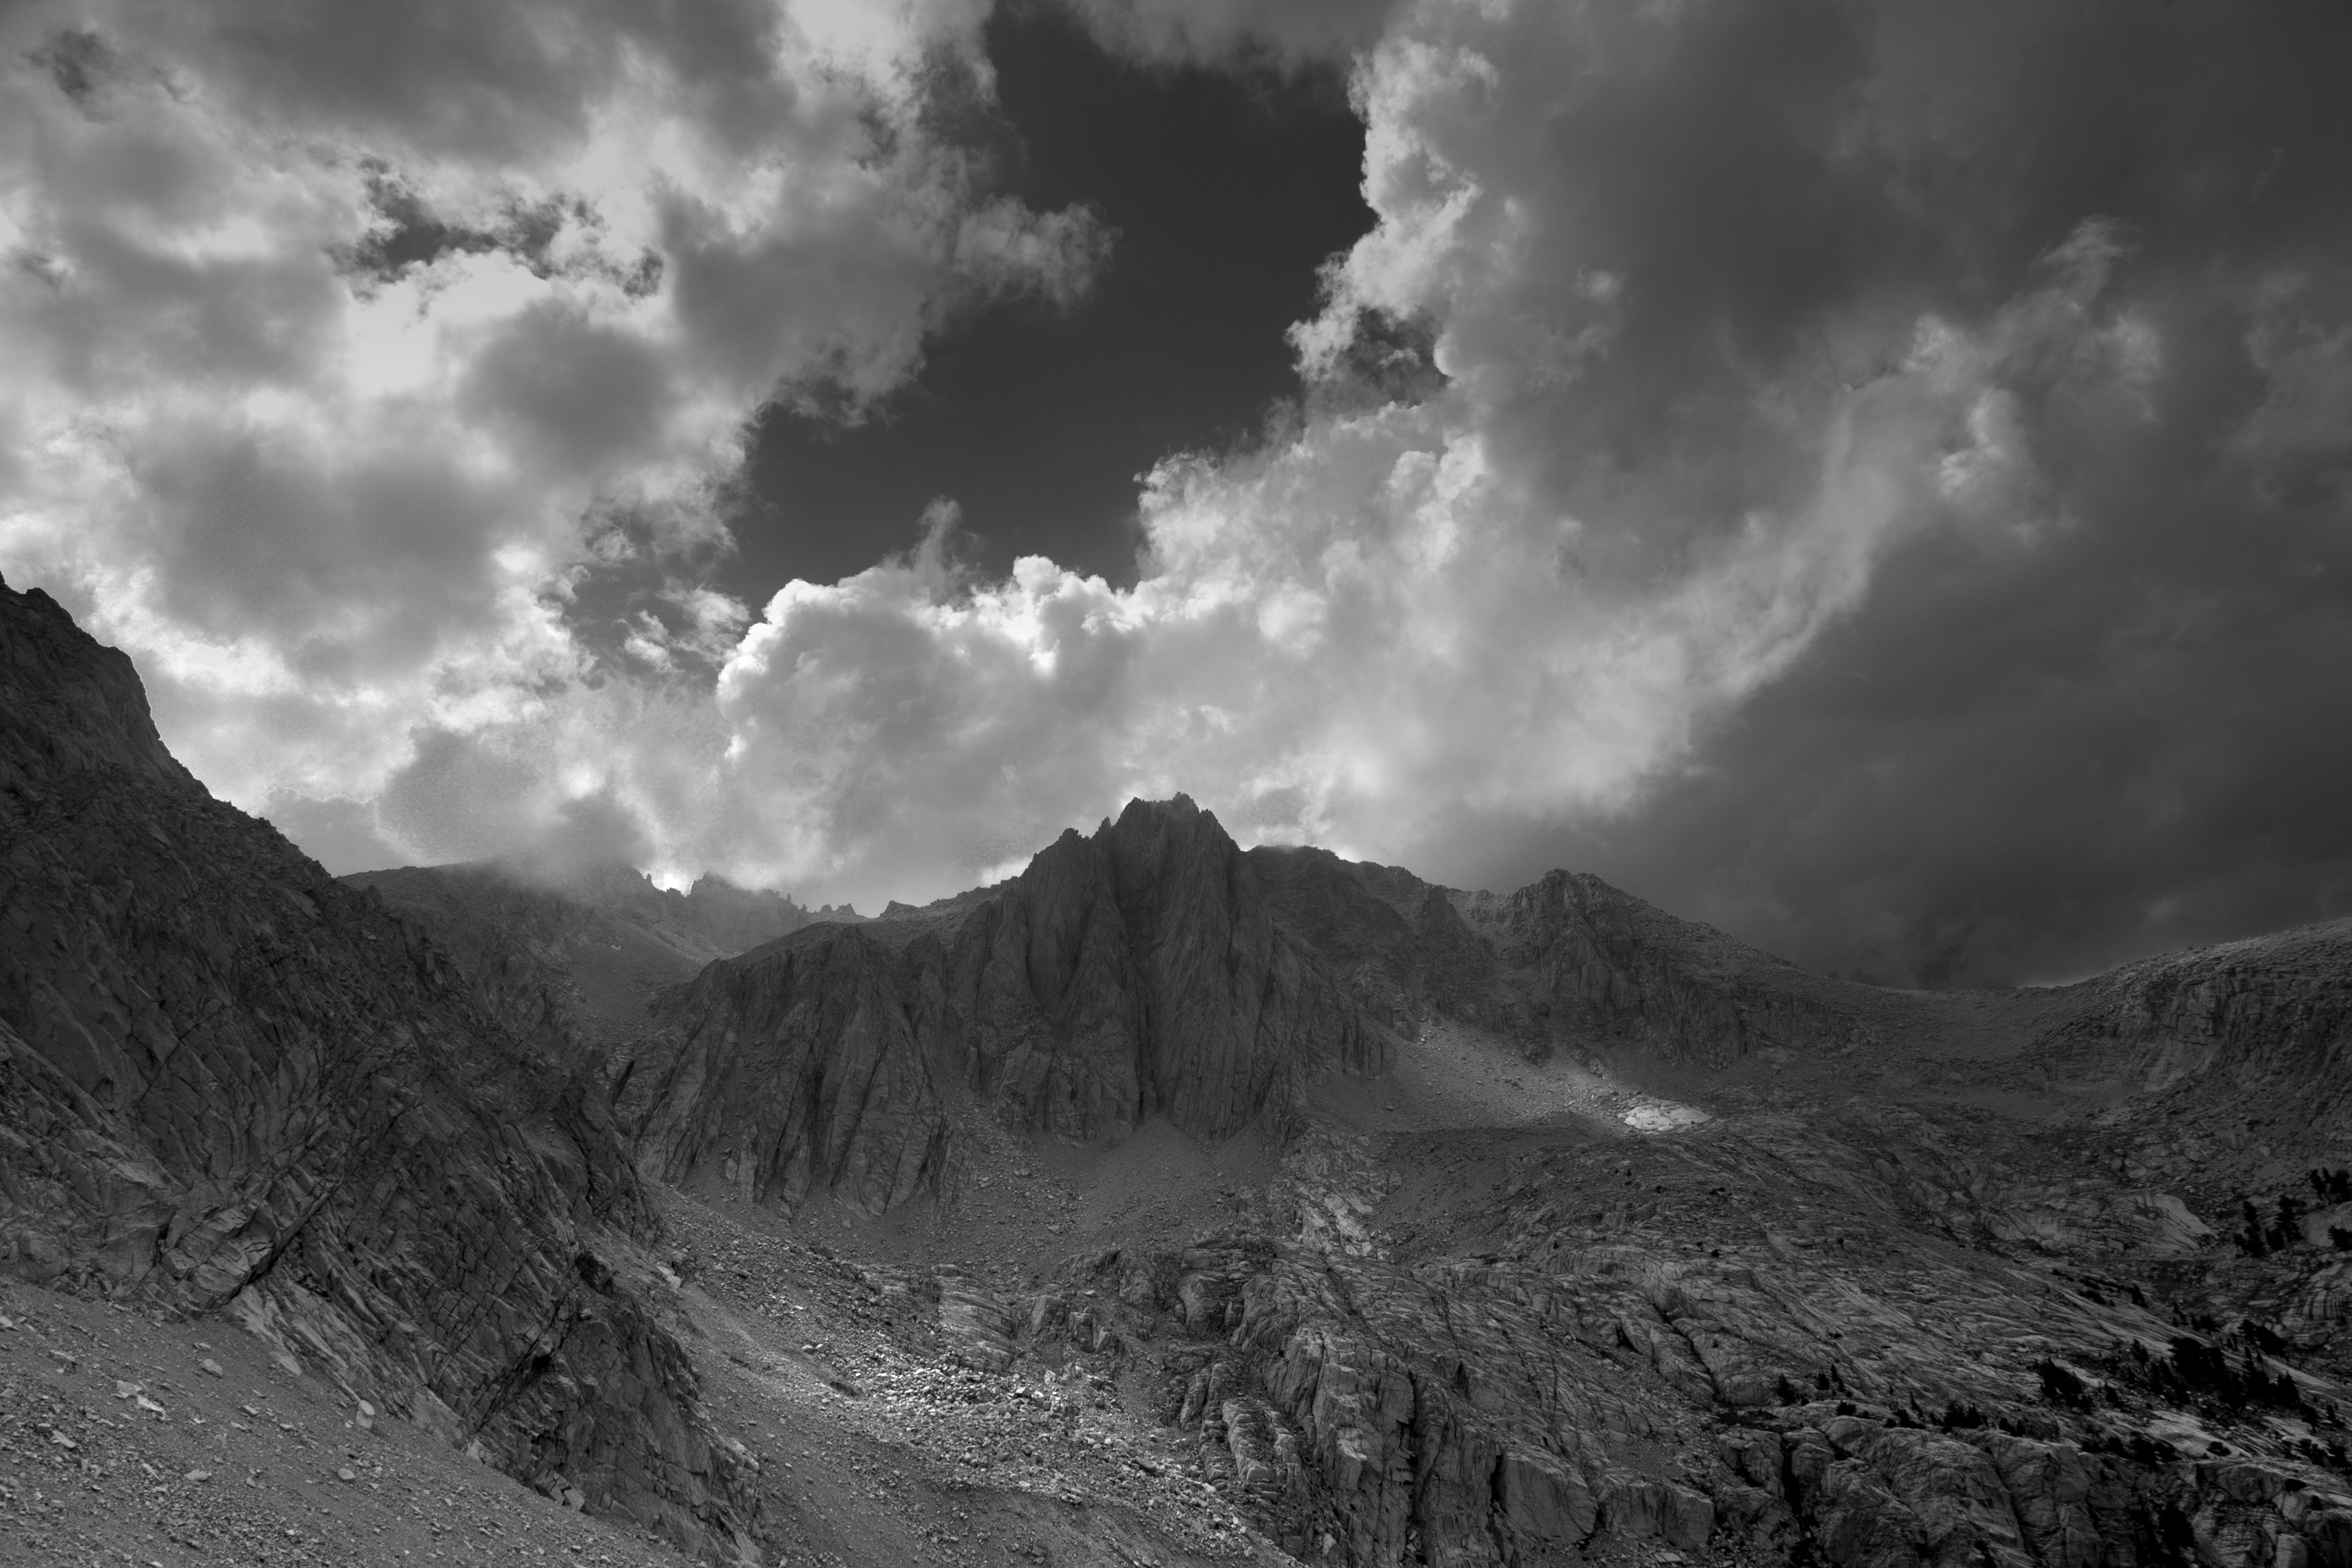
landscape, nature, rock, mountain, snow, cloud, black and white, sky, hill, mountain range, weather, darkness, monochrome, plateau, meteorological phenomenon, monochrome photography, geographical feature, atmospheric phenomenon, mountainous landforms